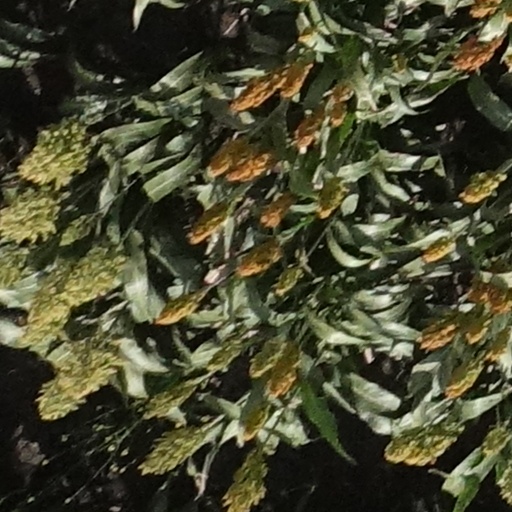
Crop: sorghum